Pavel Svoboda (organist)

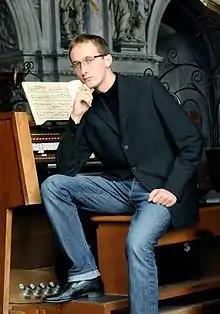
Pavel Svoboda, Concert Organist

Pavel Svoboda (born in 1987 in Opočno, Czech Republic) is a Czech organist.